Musée dauphinois

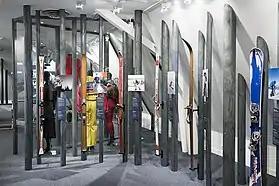
The permanent exhibition "Le rêve blanc."

The museum offers three permanent exhibitions. "Alpins 7000 ans d'histoires" first opened in 1998 and was remodelled in 2006; it displays hundreds of ethnographic items from the daily life of people living in the mountains. "Le rêve blanc" replaced the previous permanent exhibition "La Grande Histoire du ski" in April 2018. The exhibition "Sainte-Marie d'en-Haut Il y a quatre siècles" explores the history of the former convent and chapel.